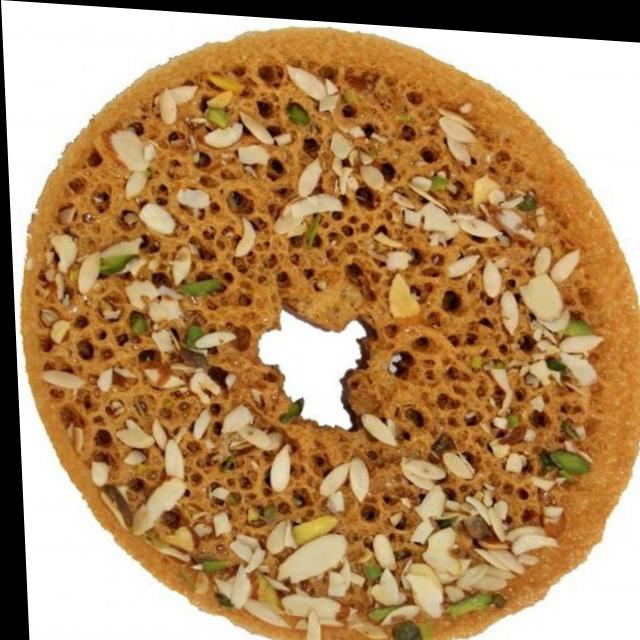
Dish: ghevar